Cannabis strain

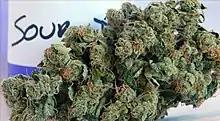
Sour Diesel

Sour Diesel is a hybrid strain of "Cannabis sativa" and "Cannabis indica".